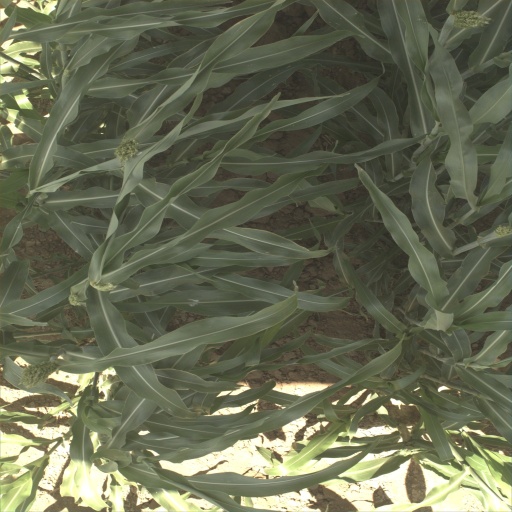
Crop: sorghum